Reovirales

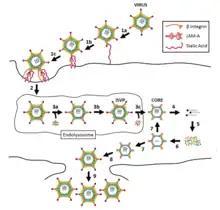

Viruses in the order "Reovirales" have genomes consisting of segmented, double-stranded RNA (dsRNA). Because of this, replication occurs exclusively in the cytoplasm, and the virus encodes several proteins which are needed for replication and conversion of the dsRNA genome into positive-sense RNAs.